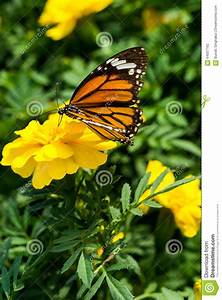
Label: farfalla